Eucalyptus major

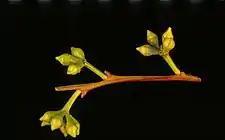
flower buds

"Eucalyptus major" is a tree that typically grows to a height of and forms a lignotuber. It has smooth, blotched greyish bark that is shed in large plates or flakes. Young plants and coppice regrowth have egg-shaped leaves that are a lighter shade of green on the lower side, long and wide. Adult leaves are lance-shaped to curved, dark green on the upper surface, paler below, long and wide, tapering to a petiole long. The flower buds are arranged in leaf axils in groups of seven on a flattened, unbranched peduncle long, the individual buds sessile or a pedicels up to long. Mature buds are oval to diamond-shaped, long and wide with a conical operculum. Flowering has been recorded in November and the flowers are white. The fruit is a woody, conical to cup-shaped capsule long and wide with the valves protruding prominently above the rim of the fruit.